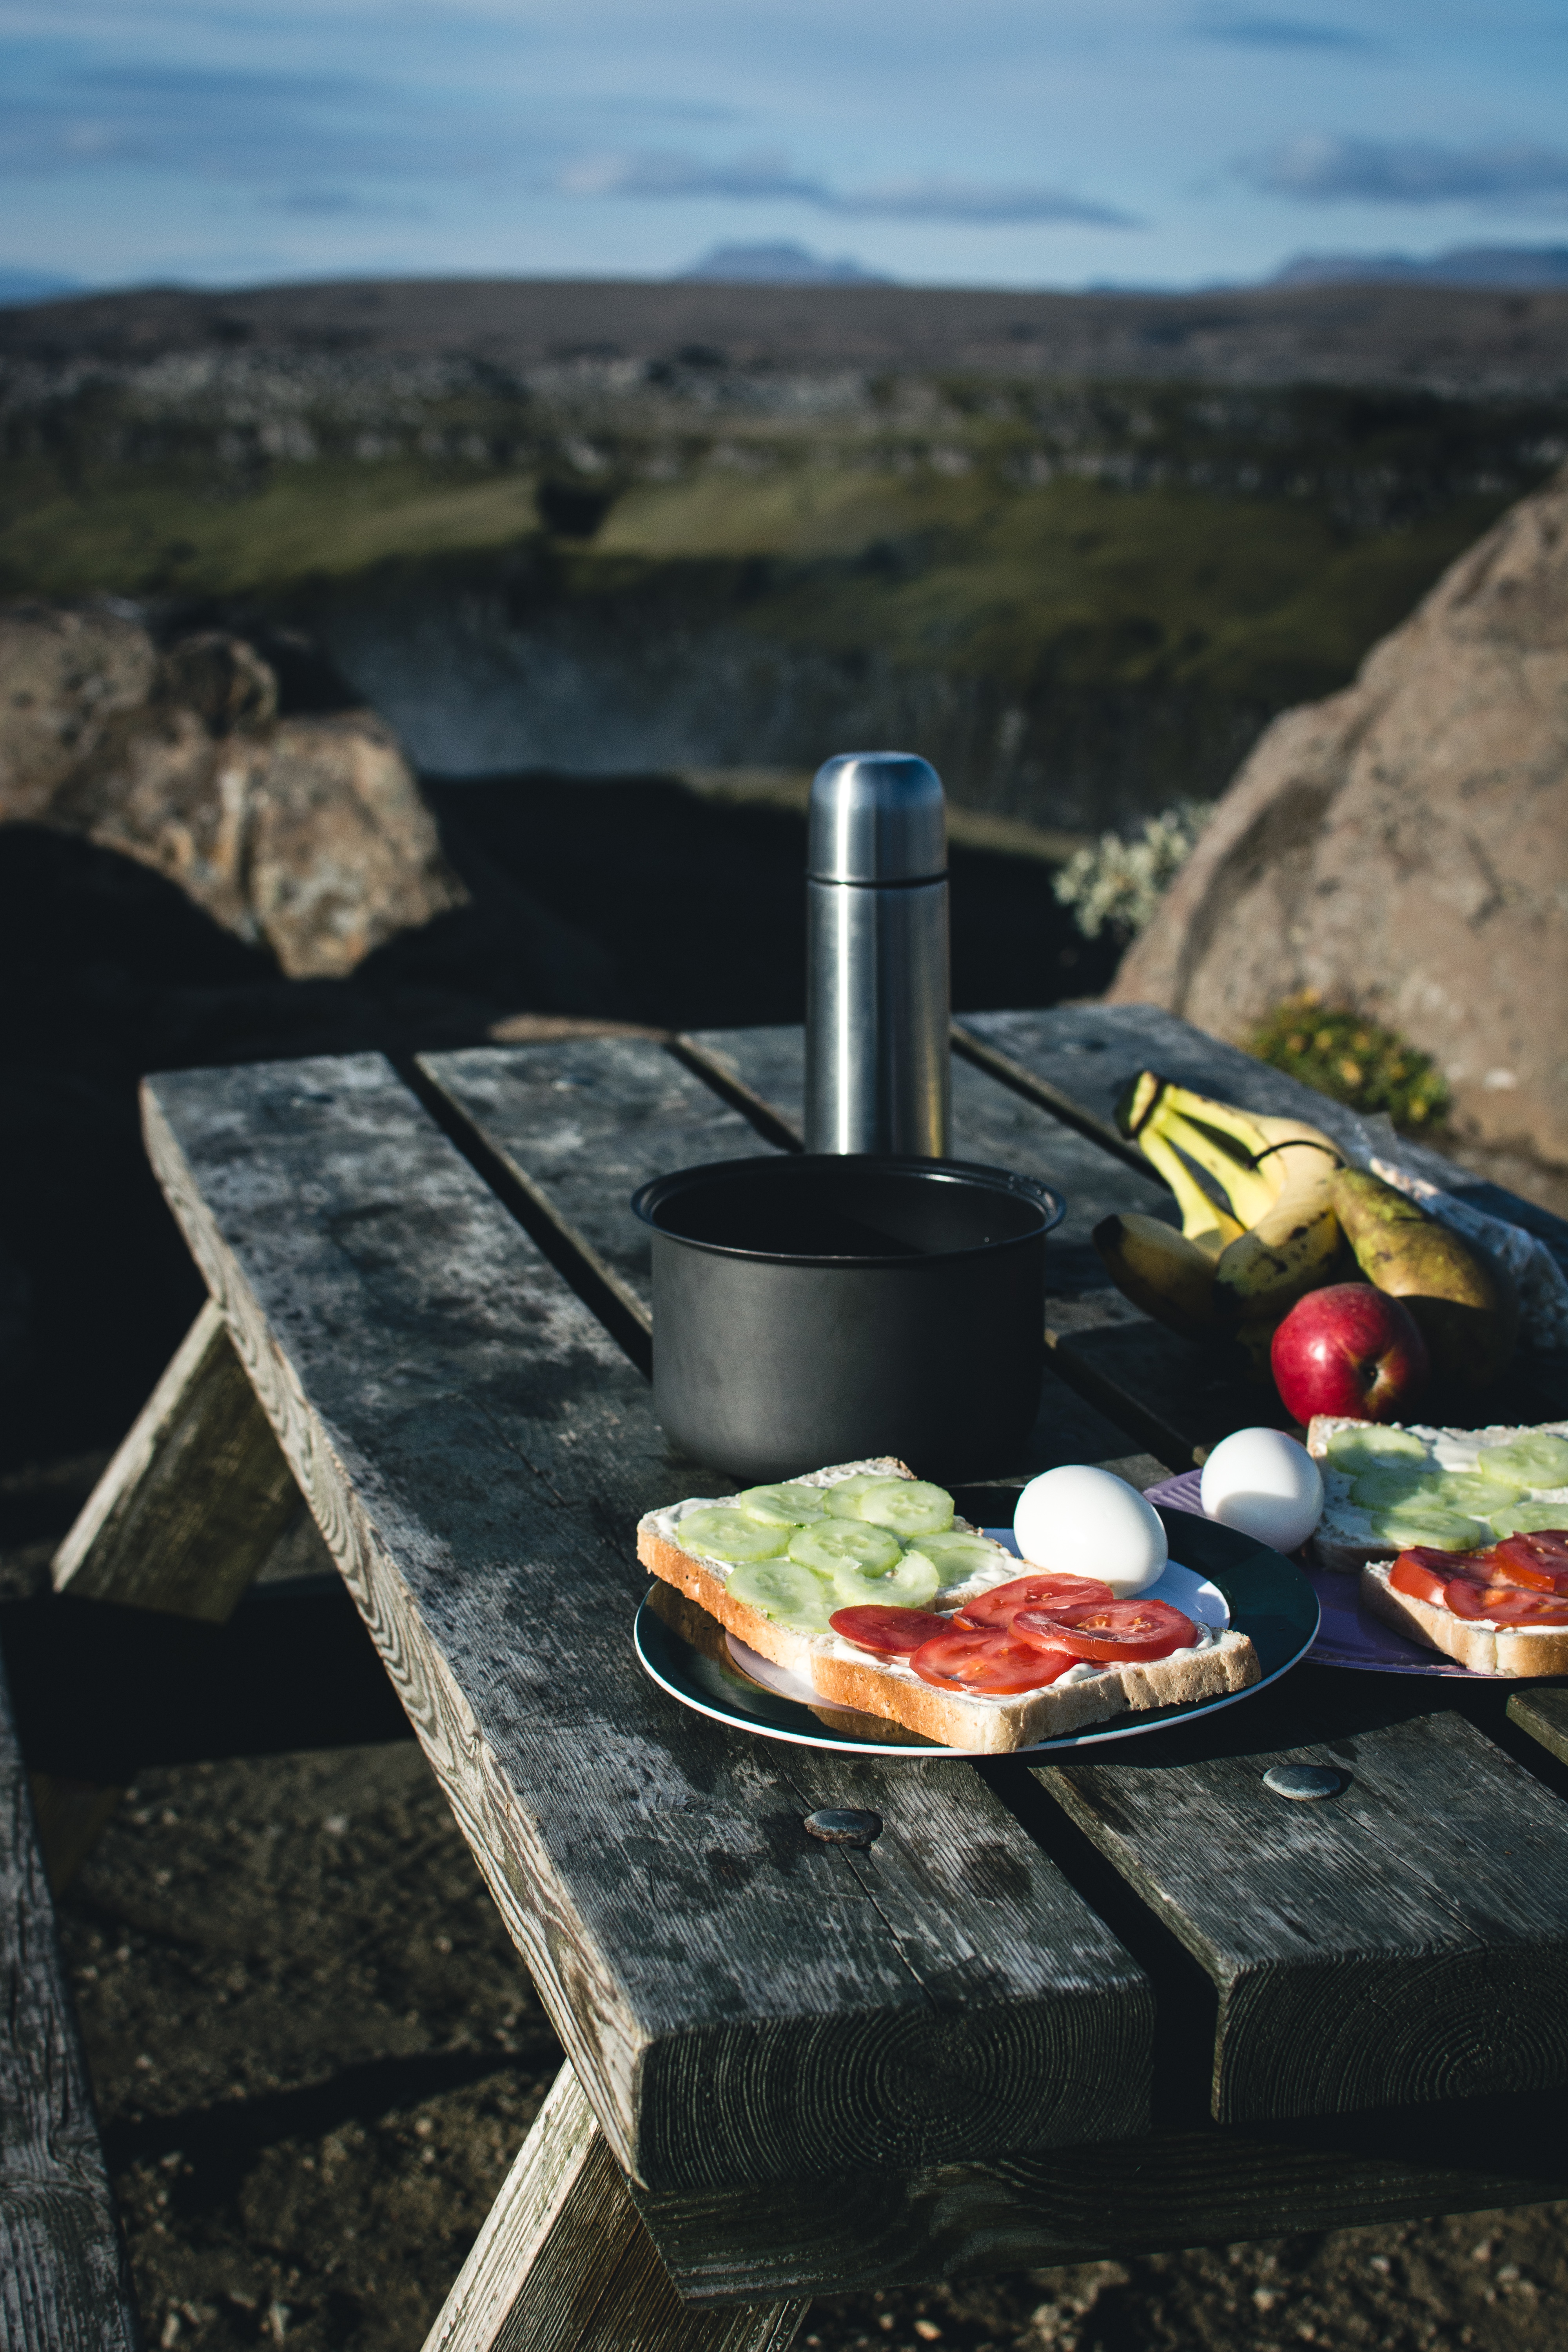
barbecue, cuisine, food, cooking, dish, outdoor grill, barbecue grill, grilling, recreation, meal, table, appetizer, Kitchen appliance accessory